Claremont Fan Court School

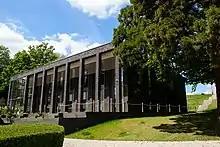
Sir Sydney Camm Building

Claremont Fan Court School is a co-educational private day school for pupils from 2 to 18 years. Situated outside Esher, in Surrey, sixteen miles from London, it is located on the grounds of the Claremont Estate. It is a member of the Society of Heads, the Independent Schools Council (ISC) and the Independent Association of Prep Schools (IAPS).